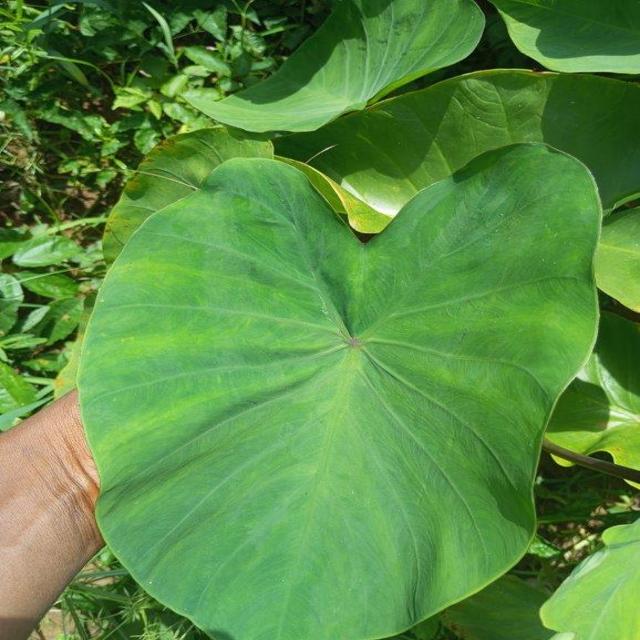
Label: Healthy